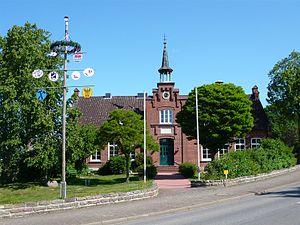
Schlesen
Den gamle skole i Schlesen
Schlesen er en by og kommune i det nordlige Tyskland, beliggende i Amt Selent/Schlesen i den nordlige del af Kreis Plön. Kreis Plön ligger i den østlige/centrale del af delstaten Slesvig-Holsten.